John Strype

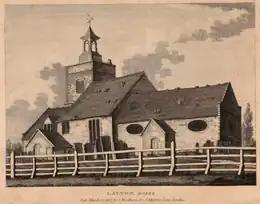
St Mary's Church, Leyton, where Strype was the curate and parish priest for 68 years and is buried.

On 14 July 1669 Strype became perpetual curate of Theydon Bois, and a few months afterwards curate and lecturer of Leyton in the same county. He was never instituted or inducted to the living of St Mary's Church, Leyton, but in 1674 he was licensed by the Bishop of London to preach and expound the word of God, and to perform the office of priest and curate while it was vacant, and until his death he received the profits of it. In 1711 he obtained from Archbishop Thomas Tenison the sinecure of West Tarring, Sussex, and he discharged the duties of lecturer at Hackney from 1689 until 1724. In Hackney, he spent his last years with a married granddaughter, the wife of a surgeon, Thomas Harris, dying there at the age of 94. He was buried in the church at Leyton.